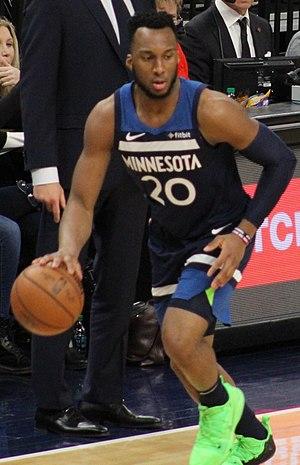
Cet article liste les effectifs des équipes participant à la Coupe du monde de basket-ball masculin 2019.
Josh Aloiye Okogi, né le 1ᵉʳ septembre 1998 à Lagos au Nigeria, est un joueur de basket-ball américano-nigérian évoluant au poste d'arrière.